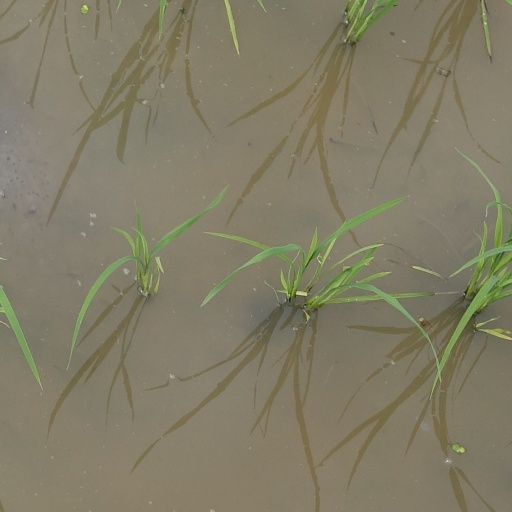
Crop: rice